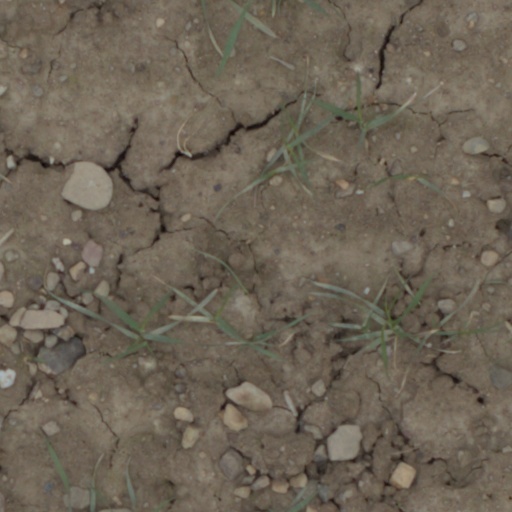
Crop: wheat